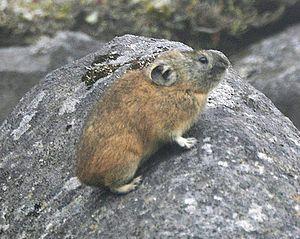
Ochotona hyperborea, le Pika du Nord, est une espèce de lagomorphe de la famille des Ochotonidae. Il vit dans les régions montagneuses d'Asie.